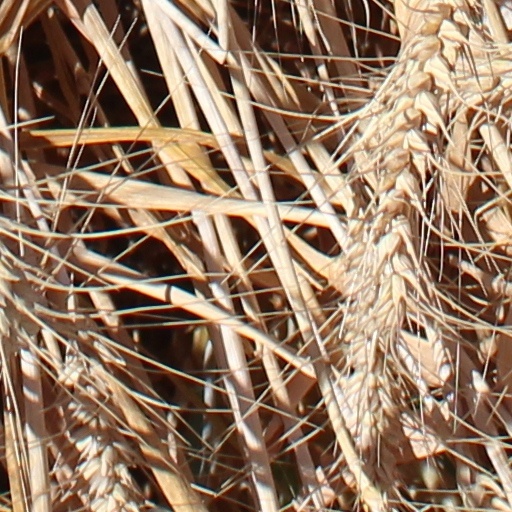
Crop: wheat